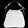
Label: Bag